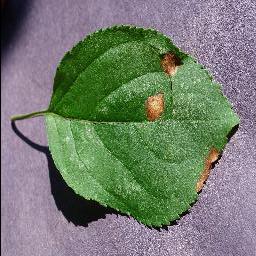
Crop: apple
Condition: black_rot